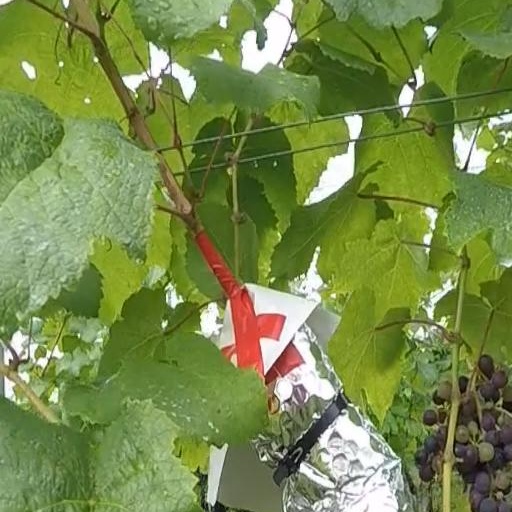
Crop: grape